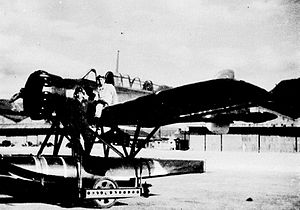
Angreb på Amerika under 2. verdenskrig / Japanske operationer / Japanske ubådsoperationer / Lookout Air Raids
Nobuo Fujita ved siden af sin E14Y.
Der var et begrænset antal angreb på Amerika under 2. verdenskrig hovedsageligt på grund af kontinentets geografiske adskillelse fra de centrale krigskuepladser i Europa og Asien. Denne artikel indeholder angreb på fastland, der i dag er under suverænitet af USA, Canada, Mexico og en række andre mindre lande, men udelukker militære kampe i det danske territorium Grønland, på Hawaii og Aleuterne.